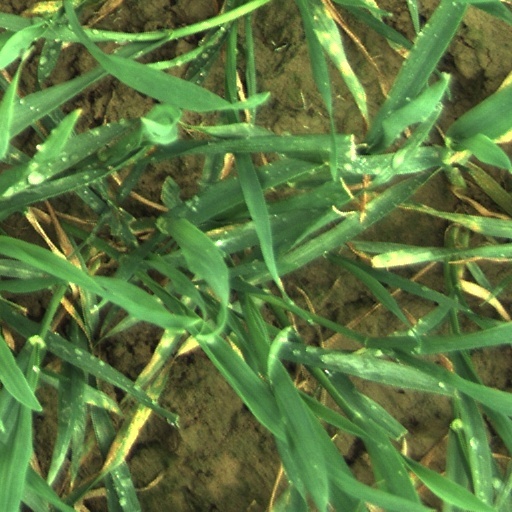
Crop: wheat